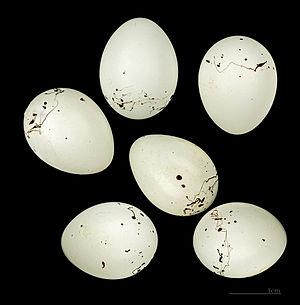
Le Roselin de Lichtenstein est une espèce de passereaux de la famille des Fringillidae, l'unique représentante du genre Rhodospiza.